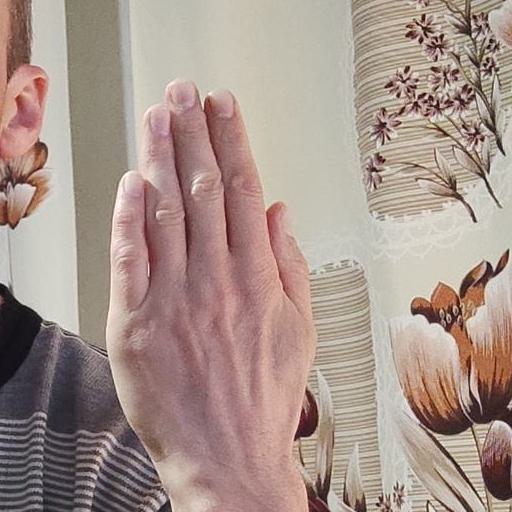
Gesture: stop_inverted